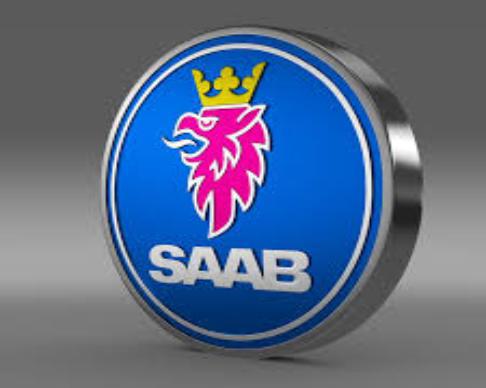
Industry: Transportation